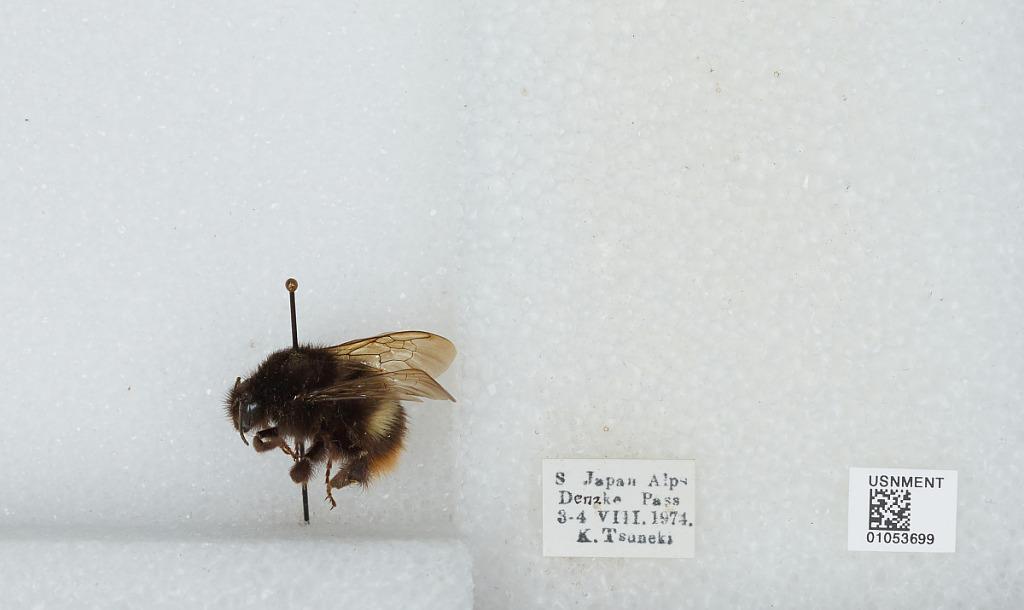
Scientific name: Bombus sp.
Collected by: K. Tsuneki
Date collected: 1974-8-3
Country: Japan
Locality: S Japan Alps Denzke Pass